Almirante (board game)

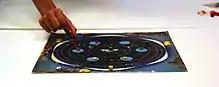
A first edition Almirante board game.

Almirante, the Game of Sea Domination, is a Portuguese strategy board game for up to six players. The object of the game is to dominate the center of the seas and of the board.